Caorle

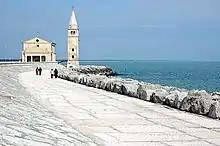
The Church of the Blessed Virgin of the Angel on the sea.

The Church of Blessed Virgin of the Angel is built on a little promontory on the sea. In ancient times, the church had three naves, but the sea repeatedly destroyed one of them, so in the 18th century the church was rebuilt, with the structure that it has today. The legend says that one day a number of fishermen saw a light on the sea; when they approached it, they found a statue of the Virgin Mary with the Child, and they carried it ashore. The bishop and the townspeople tried to carry the statue to the cathedral but it was very heavy; so the bishop called a group of children who, because of their innocence, succeeded in carrying it to the nearby church of Archangel Michael (for reason called the "Virgin of the Angel").